Bruchsal Palace

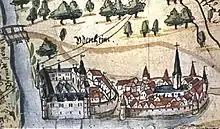
The Udenheim at Philippsburg, 1590

For much of its existence, and that of the Holy Roman Empire, the city of Speyer was both an Imperial city and the seat of a Prince-Bishopric. The two entities quarreled throughout their own existences, but especially during the Reformation. As in some other German Bishopric seats, this conflict would force the Prince-Bishop to vacate the city. The secondary residence of the Prince-Bishops was the fortress of Udenheim, purchased by Prince-Bishop in 1316. Prince-Bishop Philipp Christoph von Sötern renamed that residence to the Philippsburg and began fortifying it in 1617 following the formation of the Protestant Union. In response, and with permission from the Holy Roman Emperor, Frederick V, Elector Palatinate and a force from the Palatinate, Speyer, and Württemberg destroyed Philippsburg in June 1618.